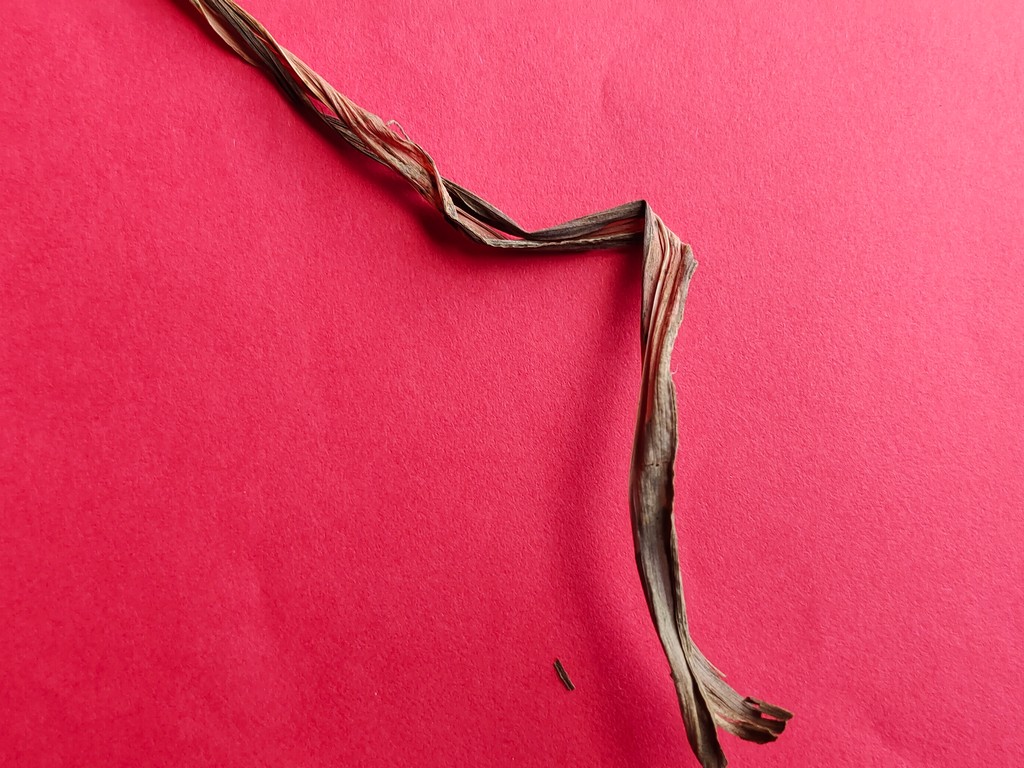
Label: Dried